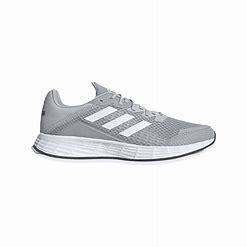
Brand: Adidas
Model: Duramo SL